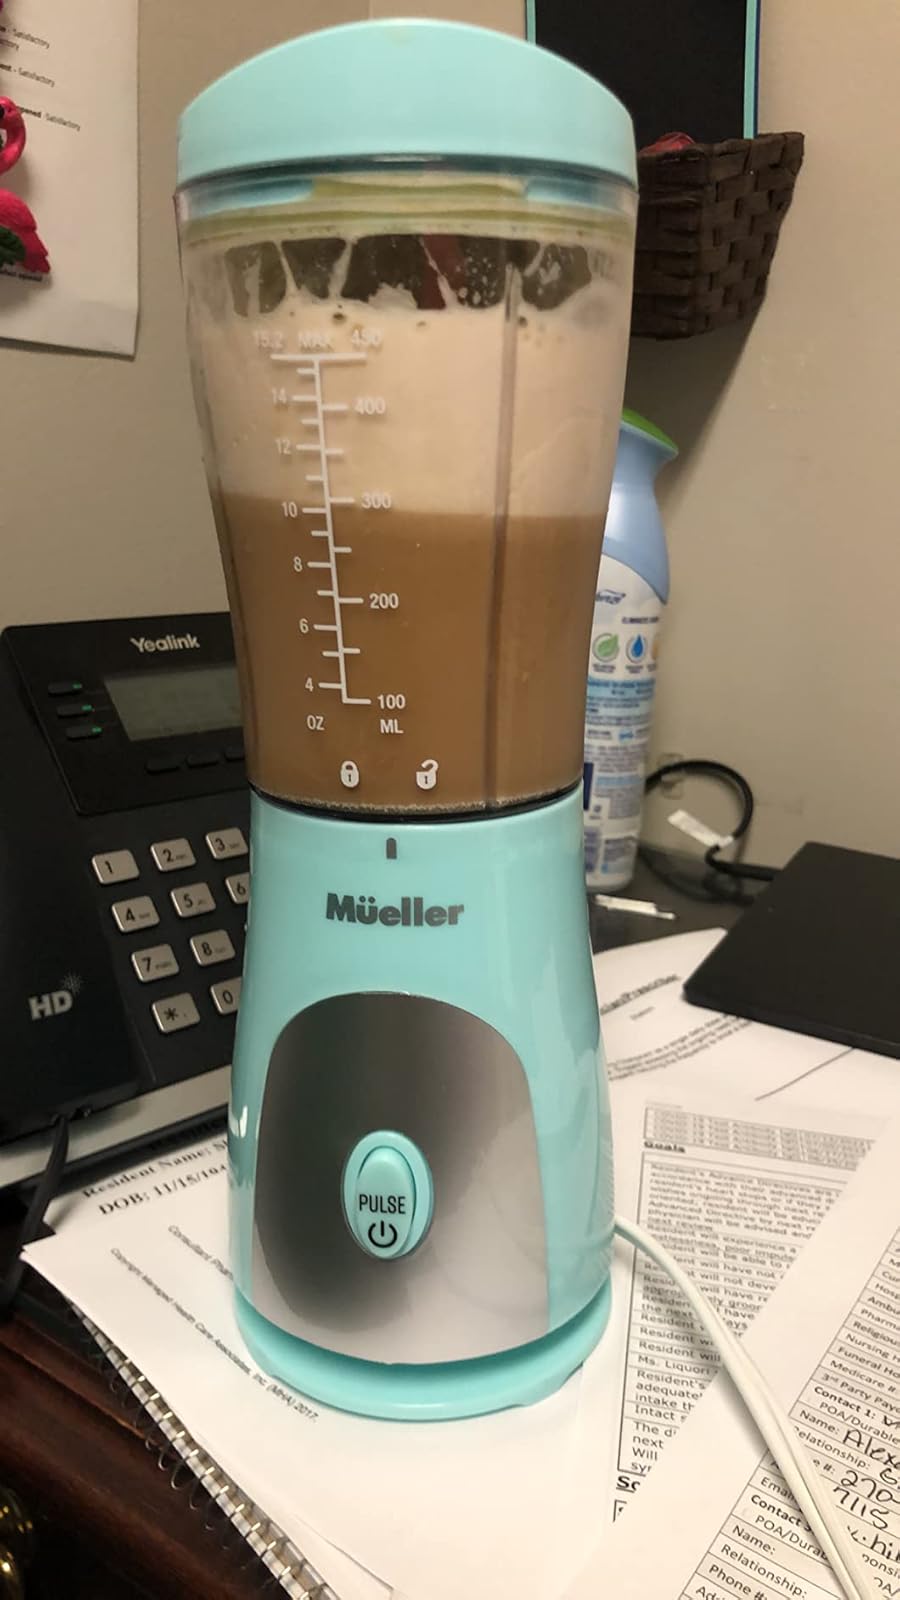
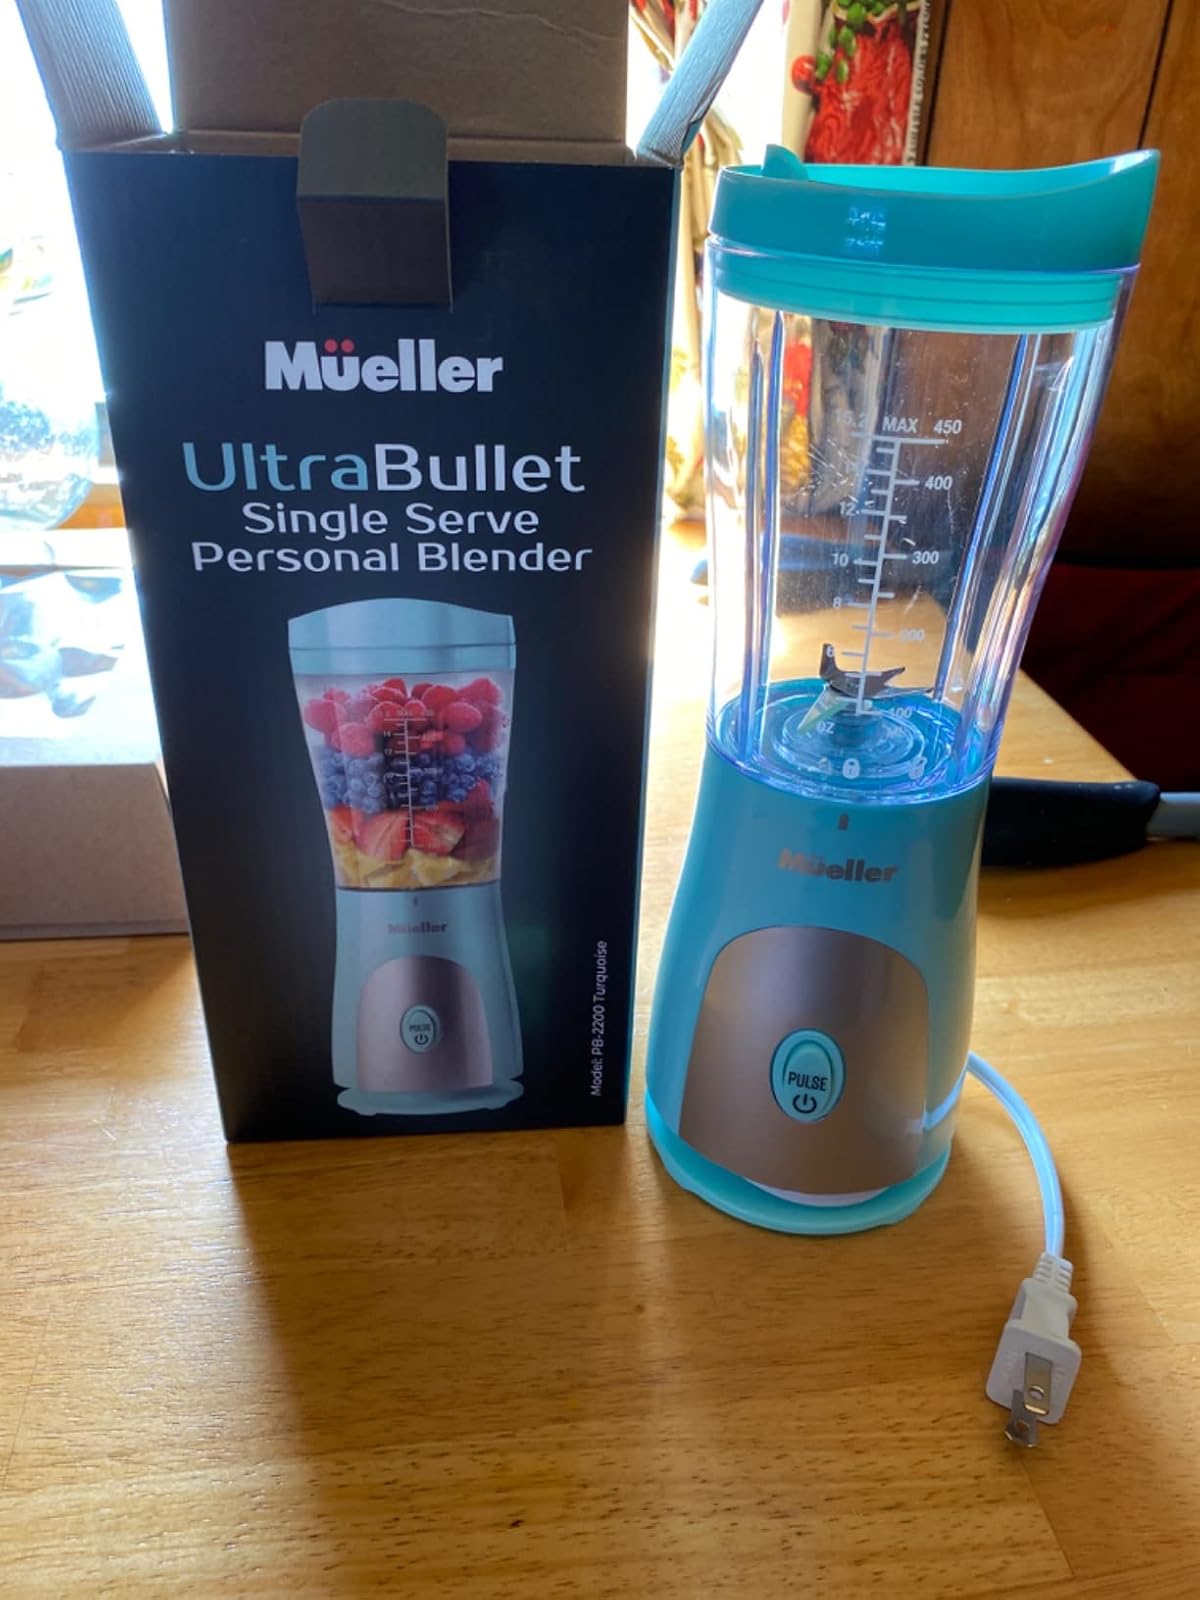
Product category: items_blender
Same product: yes